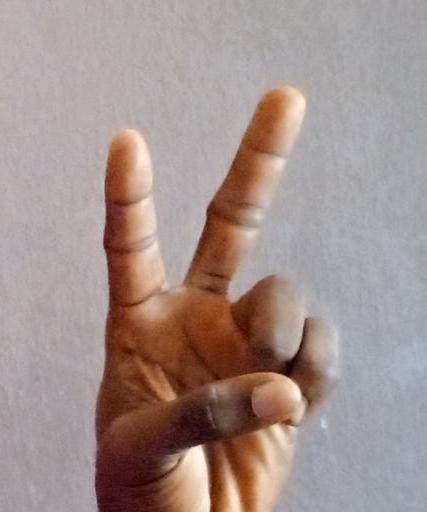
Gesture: peace